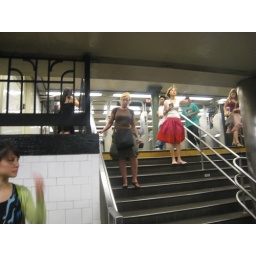
train station. alexis on the left, anya on the right in red